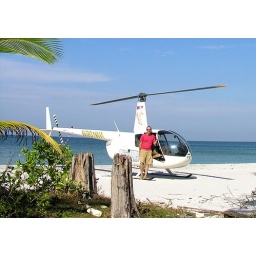
I found a nice parking spot for a little break on that white beach in Cambodia.